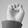
ASL letter: E